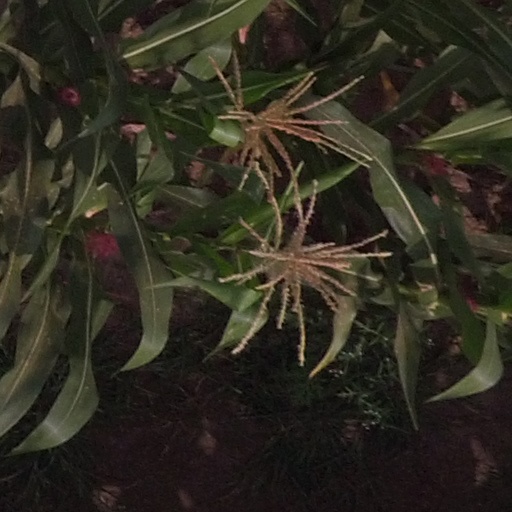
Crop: maize; corn